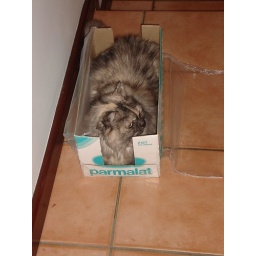
gata dentro da caixa ~ cat in the box